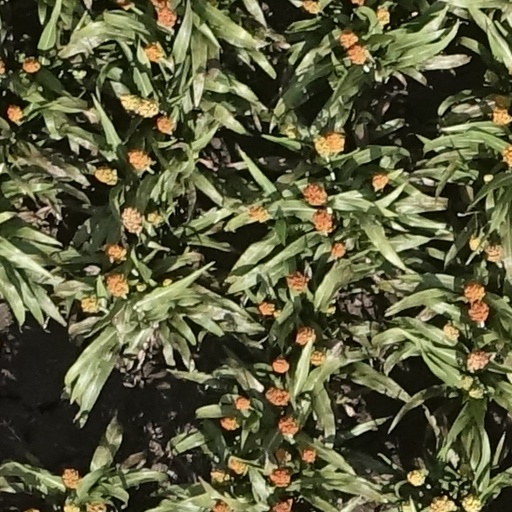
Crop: sorghum